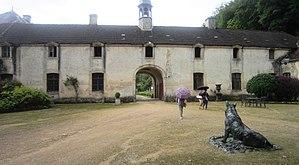
Abbaye du Val des Choues, vue intérieure
La forêt de Châtillon-sur-Seine est une forêt domaniale située en Côte-d'Or en France, près de Châtillon-sur-Seine.